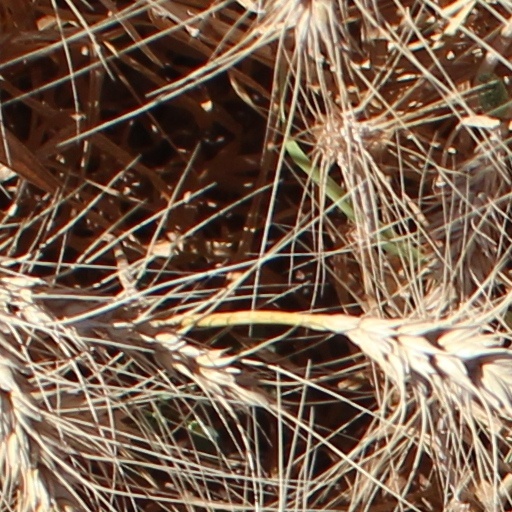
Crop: wheat